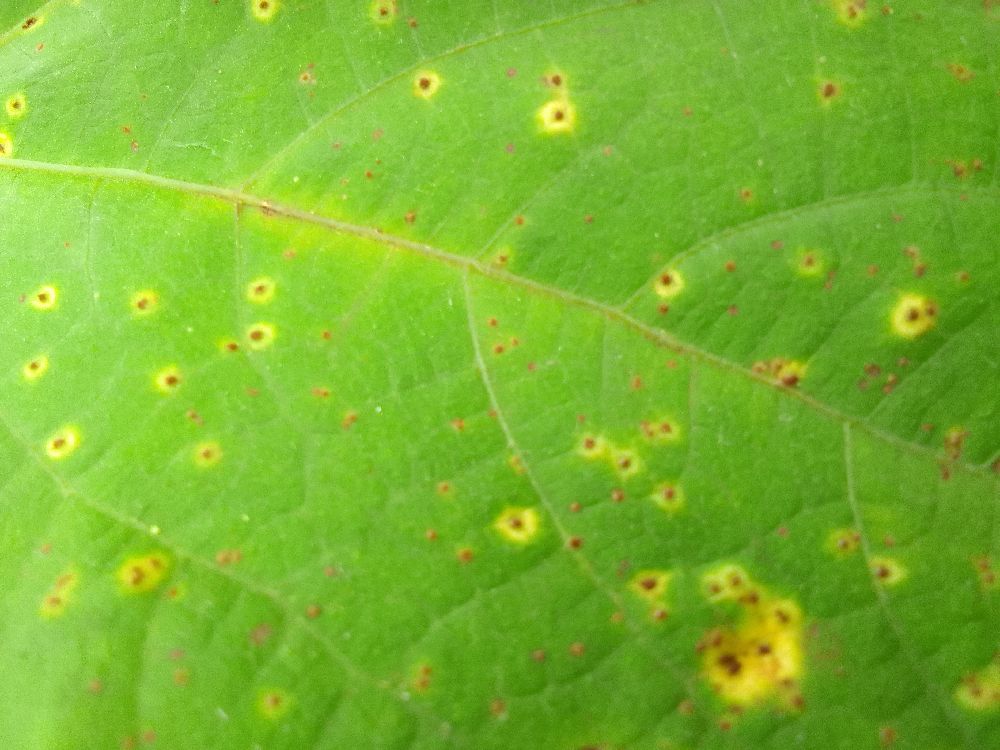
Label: rust